Ozias Bowen

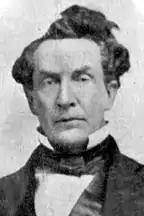

Ozias Bowen (July 21, 1805 – September 26, 1871) was a Republican politician in the U.S. State of Ohio who was an Ohio Supreme Court Judge 1856–1858.